The House That Moved

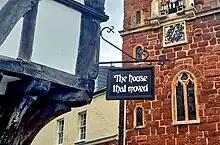
The sign on the house with the Church of St Mary Steps opposite

The building was in a poor state of repair and in order to move it, it was stripped back to just the wooden frame which still weighed , which was then reinforced with a timber framework weighing a further , which avoided using any metal screws or bolts. Iron wheels were attached on the corners, and steel rails laid, and jacks were also added to ensure that the top-heavy house could be kept level during the move. The house was turned through 90 degrees to be in the right orientation for the move.